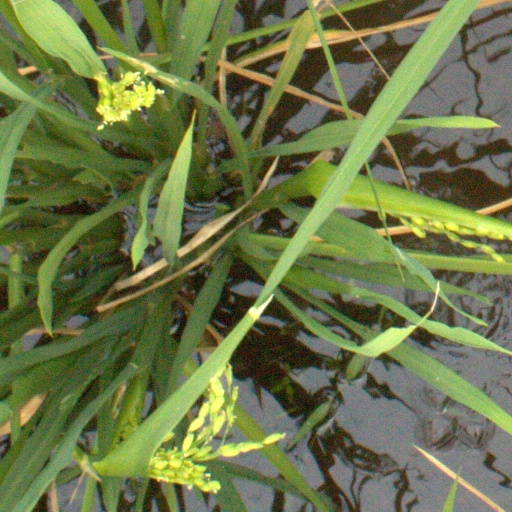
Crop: rice